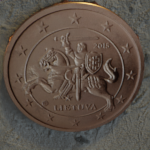
Coin value: 5cents
Country: lt
Edition: standard